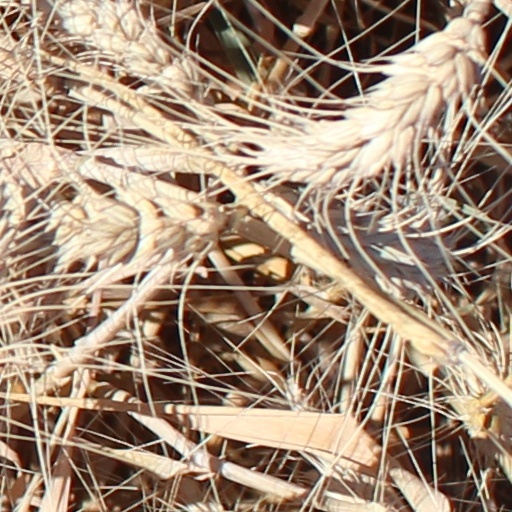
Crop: wheat